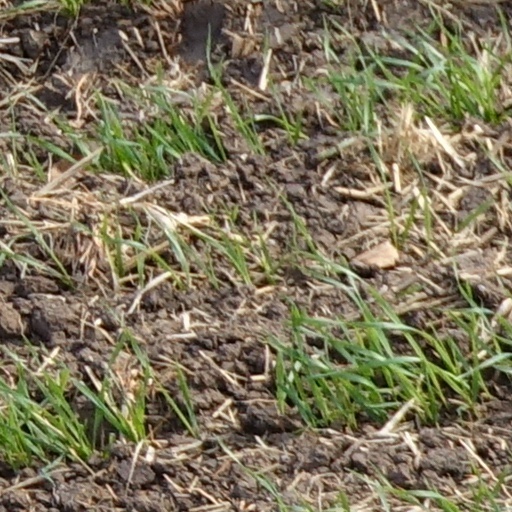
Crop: wheat